Squale Watches

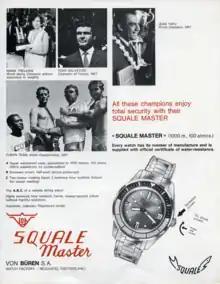
An early Squale advertisement

As early as 1948, Charles von Büren began assembling watches under his name. Years later, in 1959, von Büren registered the Squale trademark in Neuchâtel, Switzerland.